History of the French Navy

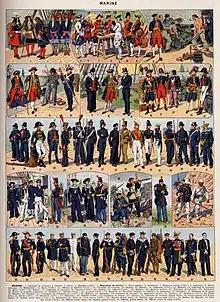
Uniforms of French naval officers and sailors from 1690 to 1930.

Although the history of the French Navy goes back to the Middle Ages, its history can be said to effectively begin with Richelieu under Louis XIII.